George R. Wicker

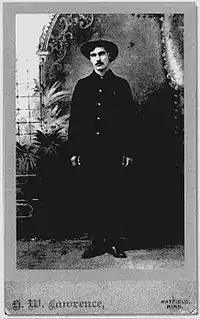
George R. Wicker, 1898 – Spanish–American War. Wounded in action during The Battle of Sugar Point, October 5, 1898, Leech Lake while fighting against the Chippewa Indians.

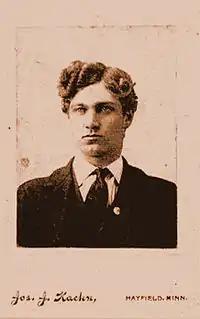
George R. Wicker as an editor in 1900.

George R. Wicker (March 17, 1877 – January 26, 1935) was an American agricultural businessman, agricultural accountant, and lawmaker as a State Representative for Minnesota. He worked for the Minnesota Department of Agriculture as Commissioner, the Illinois Farm Bureau, the Illinois Department of Agriculture, and the United States Department of Agriculture (USDA) as the Chief of the Investigative Service for the Agricultural Adjustment Administration (Triple A). Wicker was the first CEO of Growmark, Inc. in Bloomington, Illinois, from 1927 to 1929.